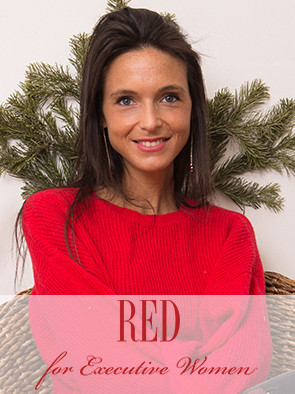
Gender: women